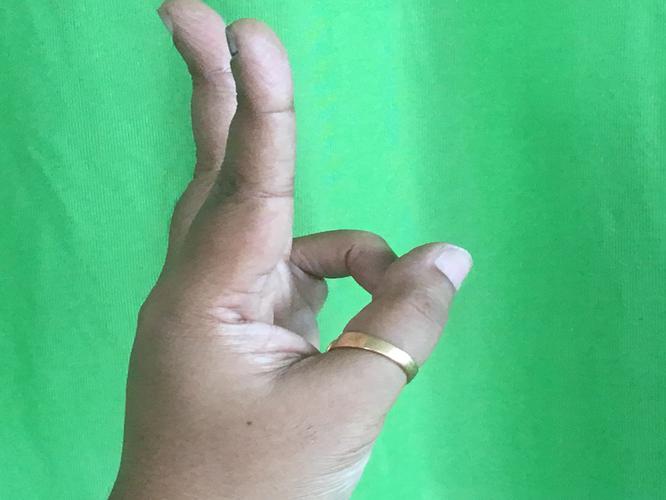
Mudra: Trishulam
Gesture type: single_hand